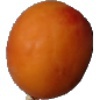
Label: Apricot 1